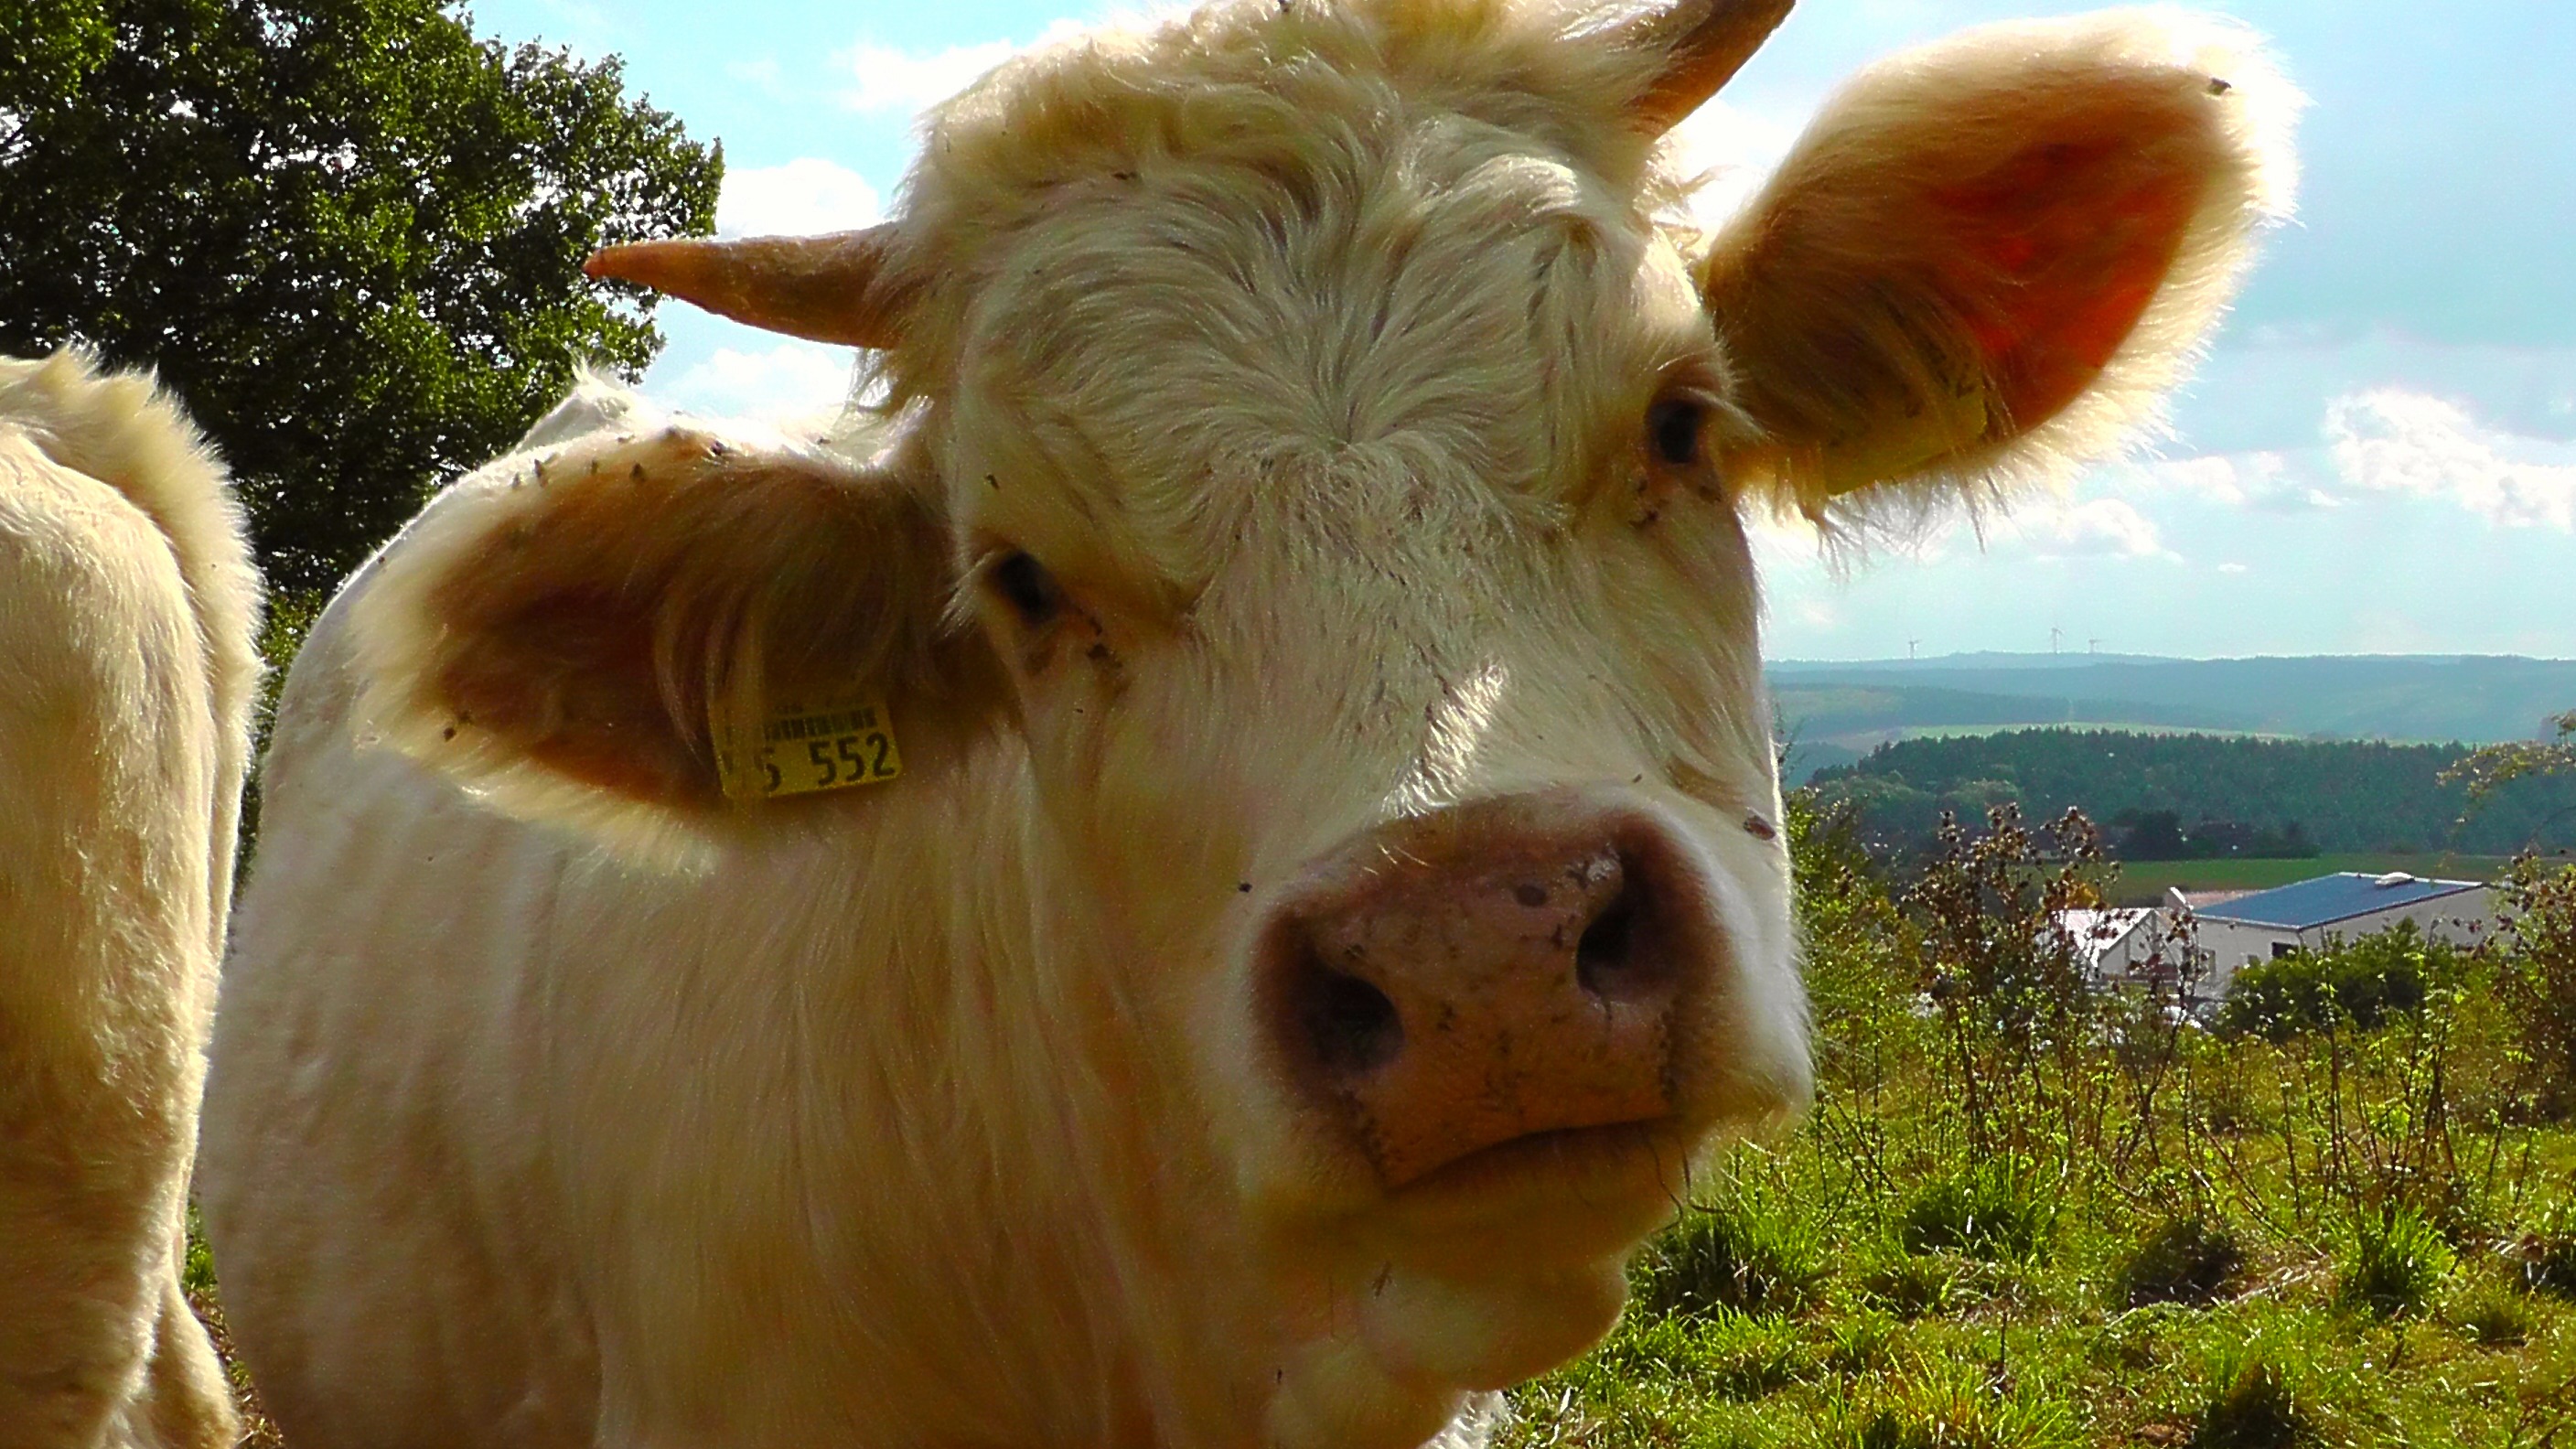
white, field, meadow, flower, animal, cow, cattle, pasture, grazing, mammal, agriculture, fauna, cows, animals, horns, milk cow, cow head, dairy cow, cattle like mammal